Motorcycle ambulance

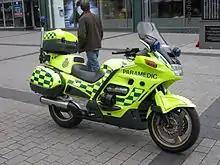
Yellow motorcycle with green battenberg livery parked without rider on a pavement.

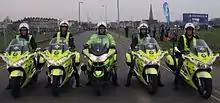
St John livered ambulance motorcycles parked at the blue start for Virgin London Marathon 2010.

Motorcycles are used as rapid response vehicles by NHS emergency medical services, and MCP Medical in the United Kingdom.